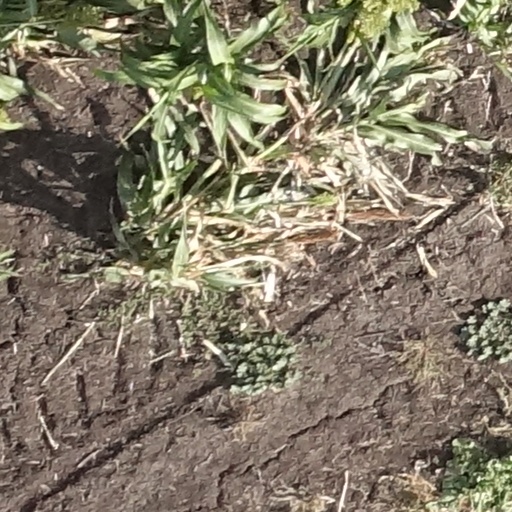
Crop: sorghum